23 Wall Street

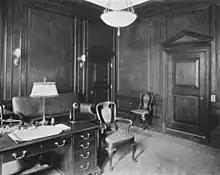
J. P. Morgan Jr.'s office

The superstructure is made of a steel frame, but the beams were hidden within the walls because Morgan had requested that they not be visible. Consequently, the upper floors are hung from a series of steel trusses deep and long; steel columns support the beams within the walls.